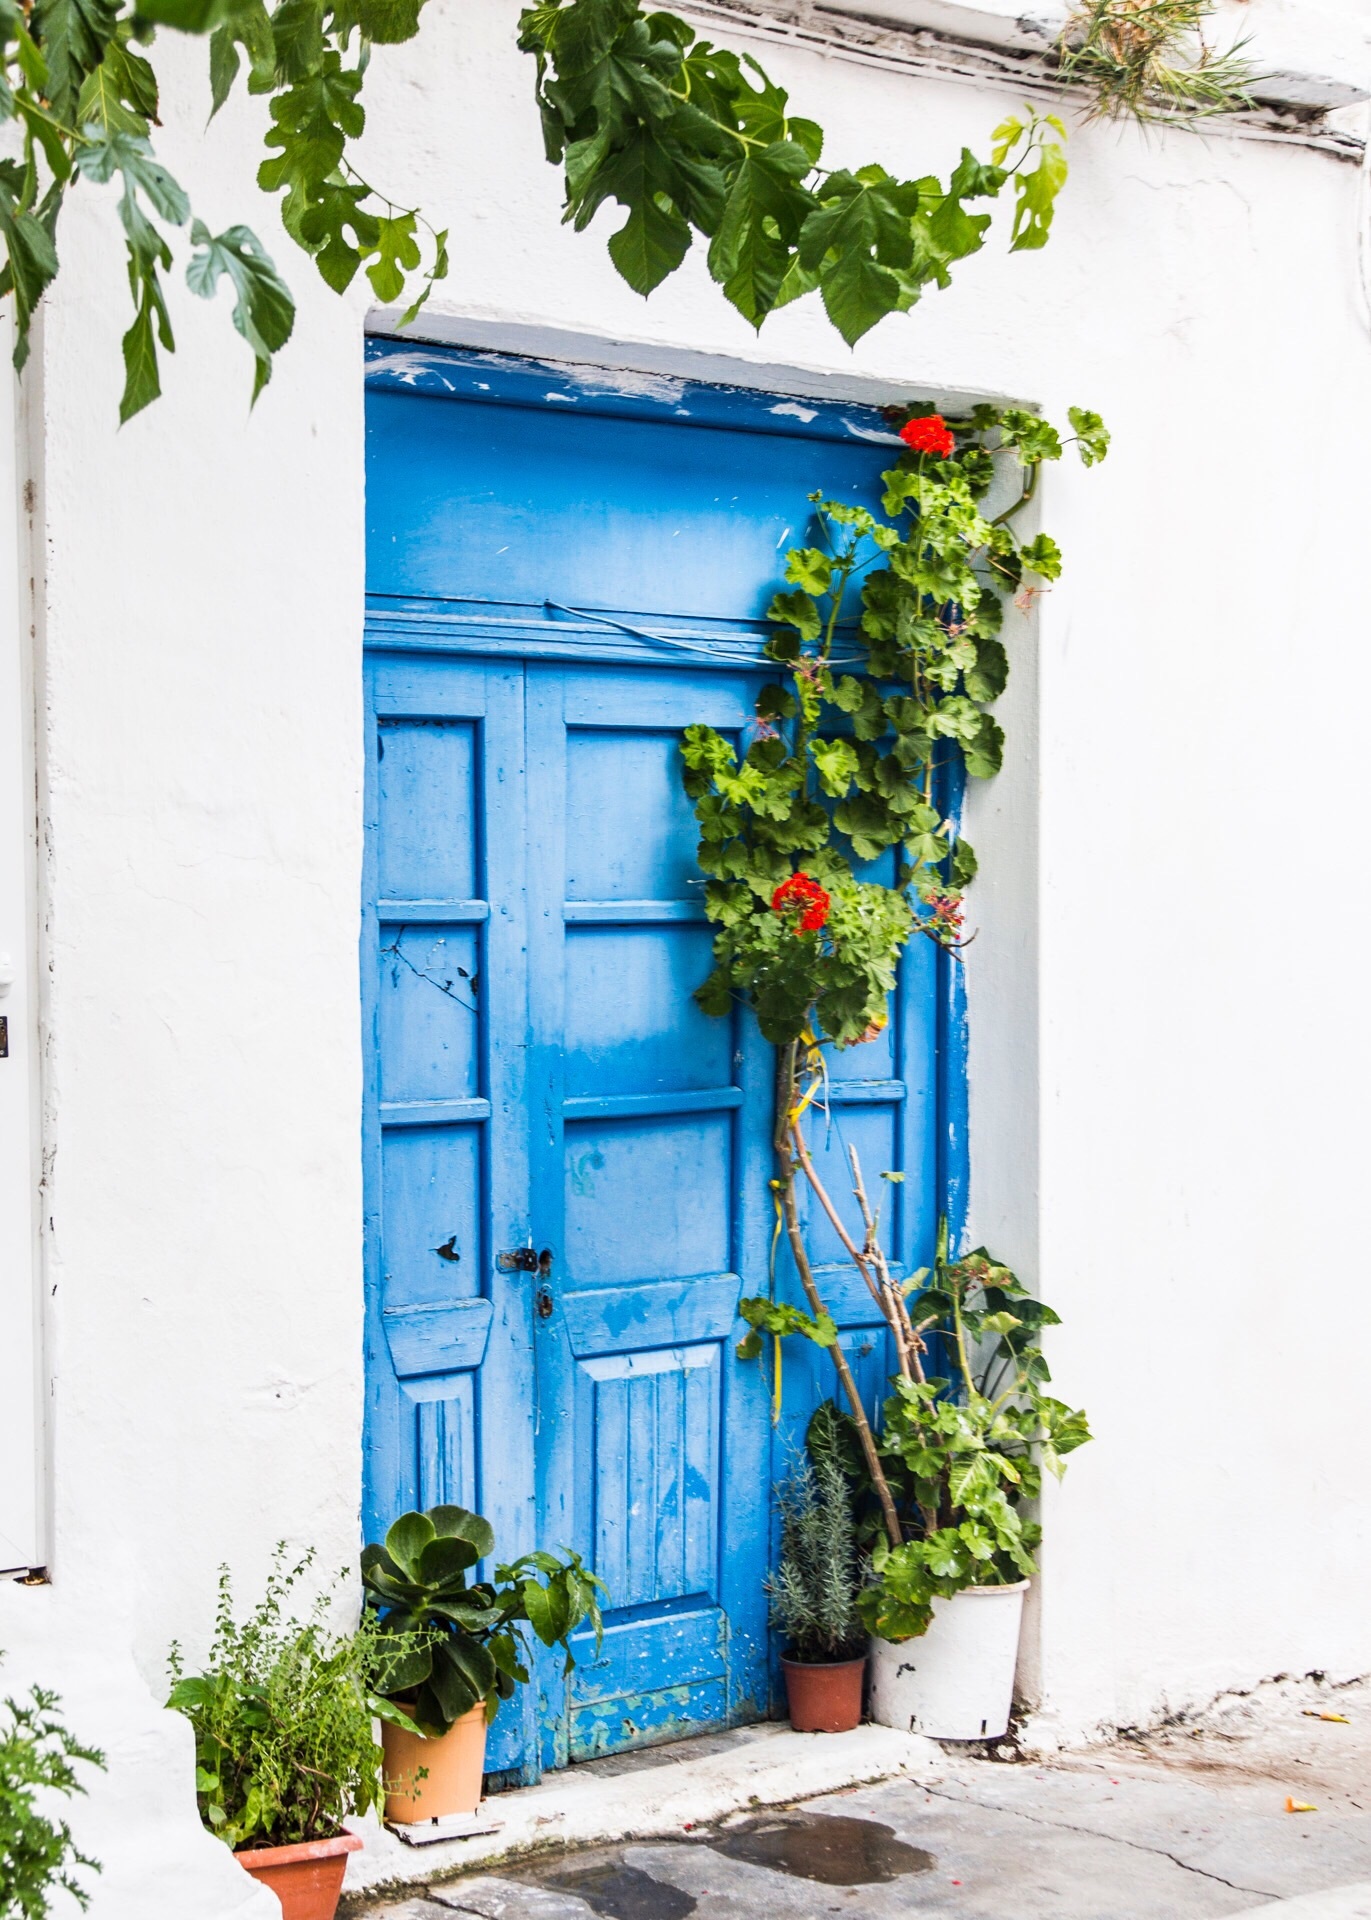
house, flower, town, old, city, home, shed, balcony, arch, cottage, holiday, backyard, facade, garden, door, old town, courtyard, greece, floristry, athens, acropolis, historic centre, outdoor structure